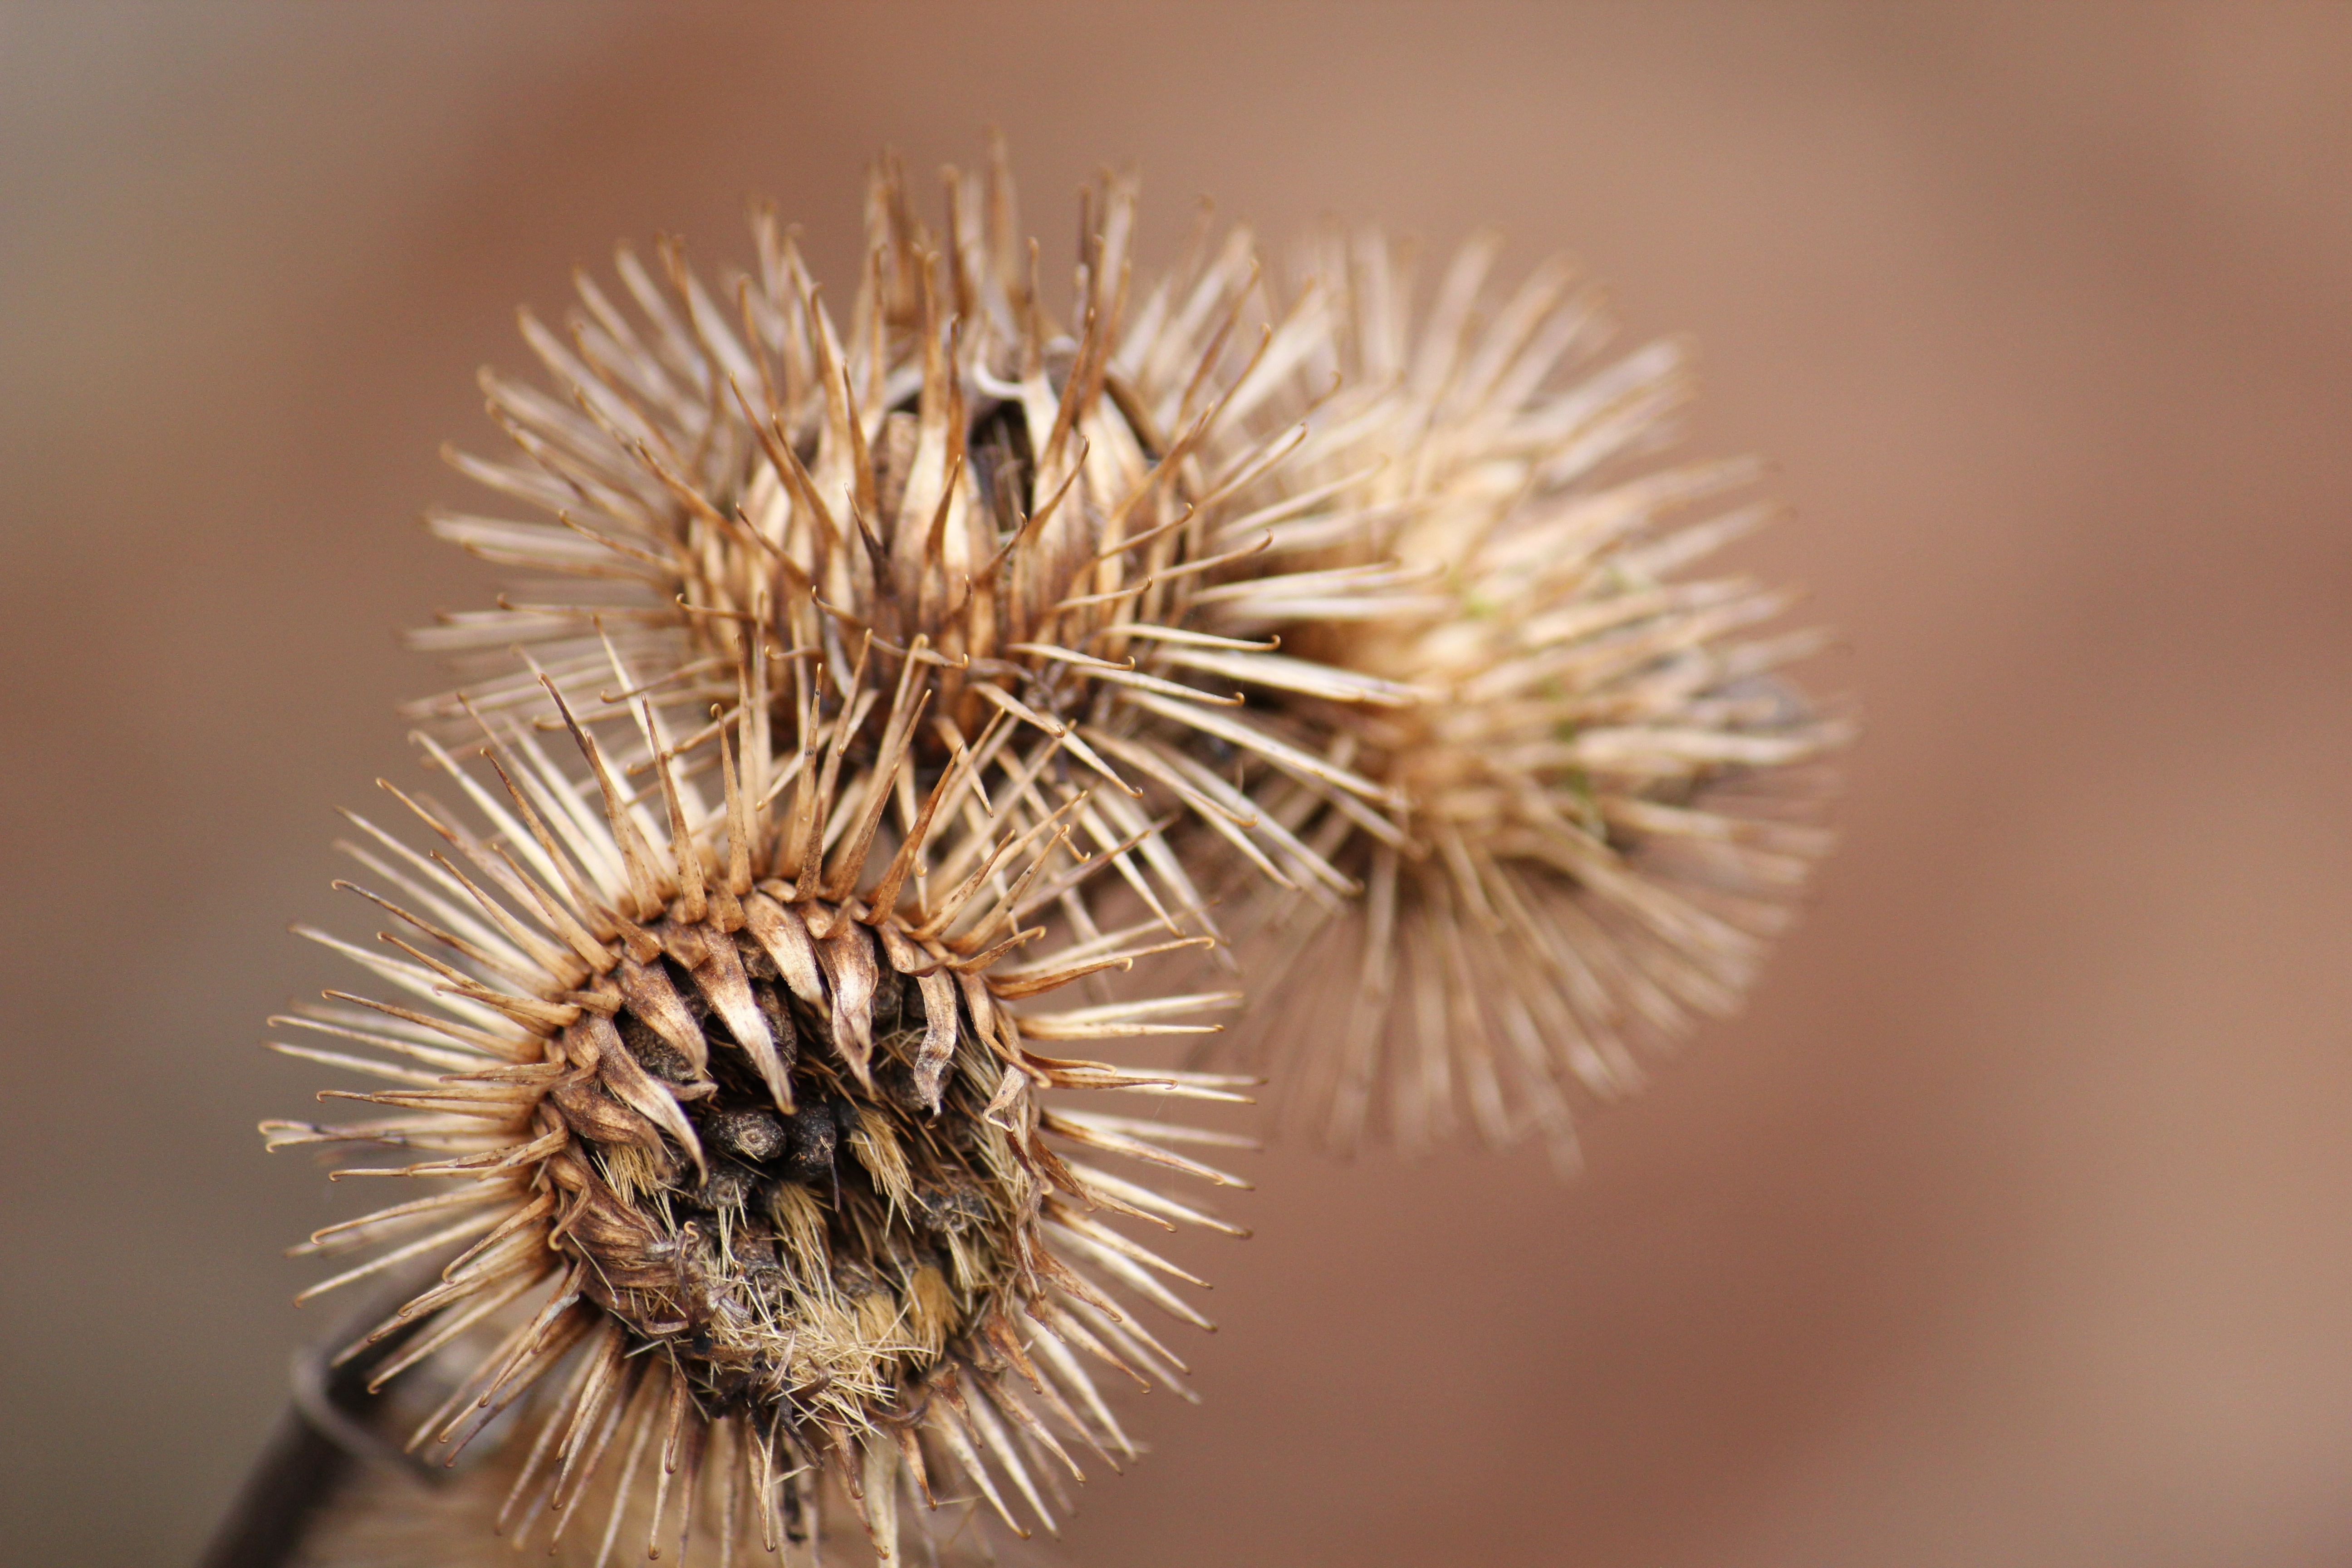
natural, flower, plant, thorns, spines, and prickles, flowering plant, close up, pollen, macro photography, event, wildlife, burdock, wildflower, still life photography, plant stem, winter